129 Die in Jet!

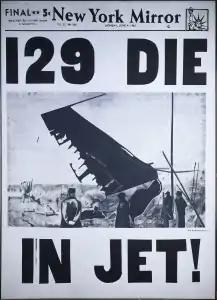
"129 Die in Jet!" (1962) by Andy Warhol

129 Die in Jet! is a painting created by American Pop artist Andy Warhol in 1962, made with acrylic and pencil on canvas, 100 x 72 inches (254 x 182.9 cm). It is held in the Museum Ludwig, in Cologne.